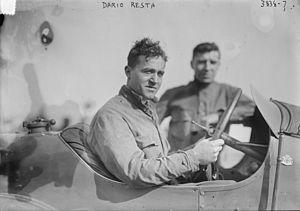
Dario Resta, dit Dolly est un pilote automobile résident américain sur circuits, d'origine italienne et de nationalité britannique.
Le championnat américain de course automobile, également nommé aujourd'hui IndyCar Series est une compétition de course automobile se déroulant majoritairement aux États-Unis et en Amérique du Nord. En 2015, le championnat est géré par l'Indy Racing League.